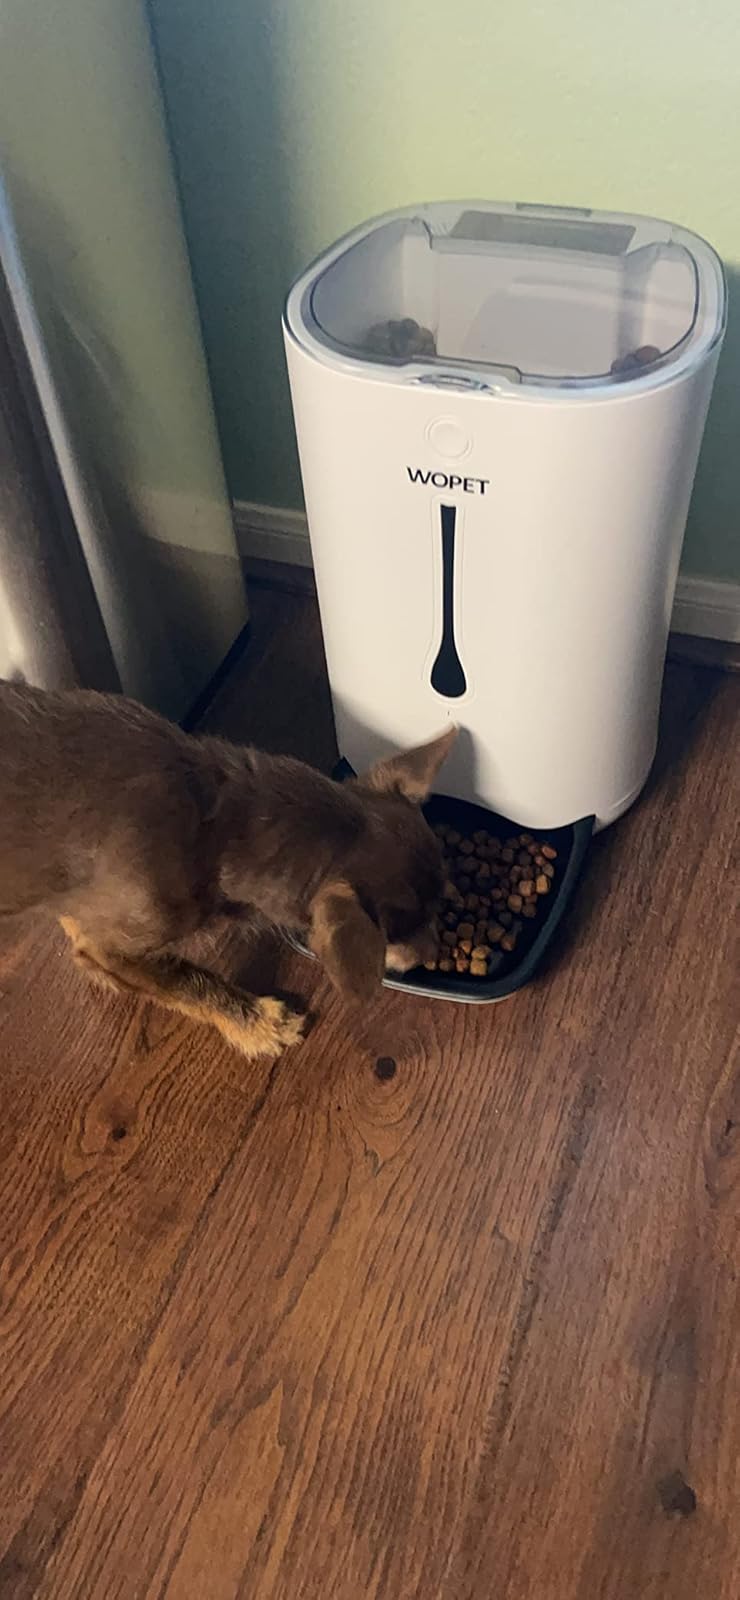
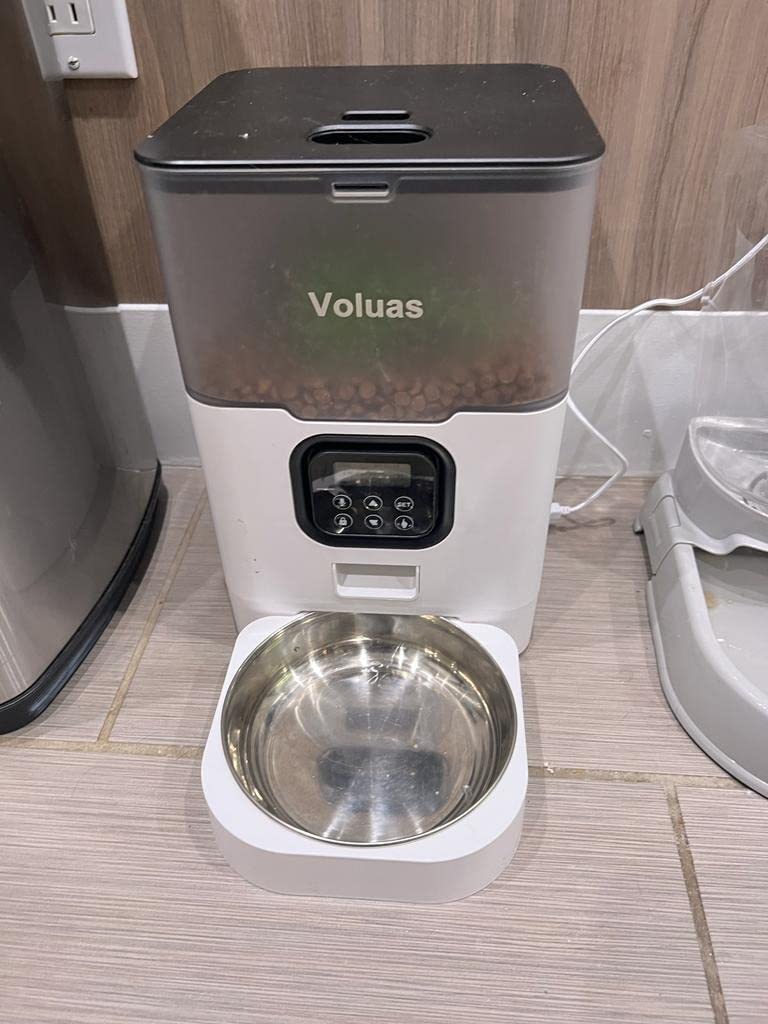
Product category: items_feeder
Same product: no